The Story of the Isle of Man

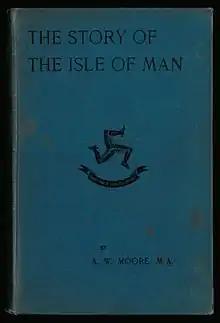
The front cover of A. W. Moore’s book

The Story of the Isle of Man is a 1901 book on the history of the Isle of Man by A.W. Moore. It was written as an introduction to Manx history, specifically for children.